Fullerene whiskers

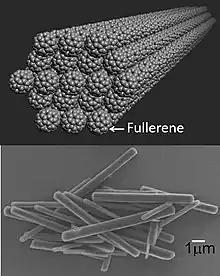
Schematic (top) and electron micrograph (bottom) of C whiskers

Fullerene whiskers are thin rods composed of fullerene molecules, such as C, C, or their mixtures. Hollow fullerene whiskers are called fullerene tubes. Such structures typically have a diameter of a few micrometers. When the diameter becomes smaller than 1 micron, the corresponding structures are called fullerene nanowhiskers or fullerene nanotubes.